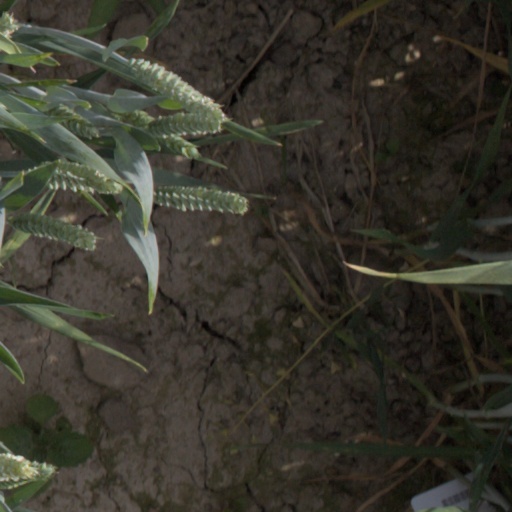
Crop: wheat